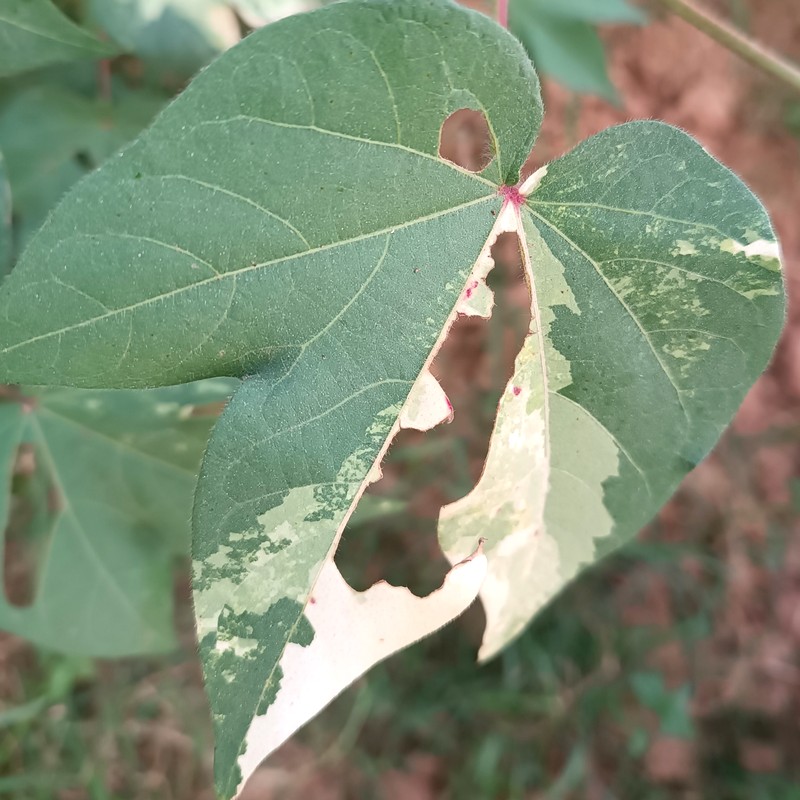
Label: Leaf Variegation